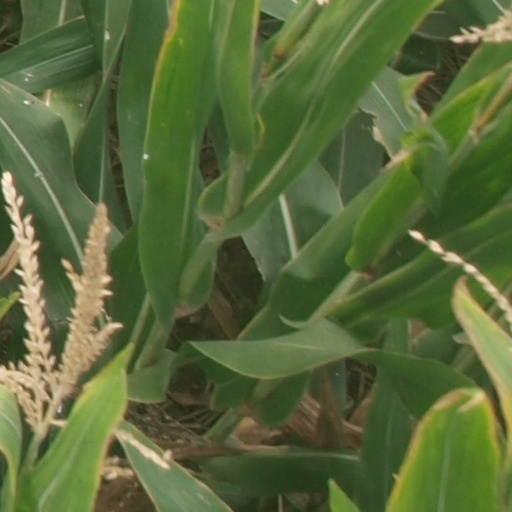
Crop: maize; corn